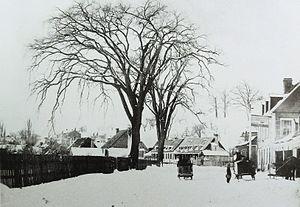
Scène d'hiver sur l'ancien chemin qui menait à Lachine au temps où Saint-Henri n'était qu'un village parmi d'autres.
Cet article traite des événements qui se sont produits durant l'année 1861 au Canada.